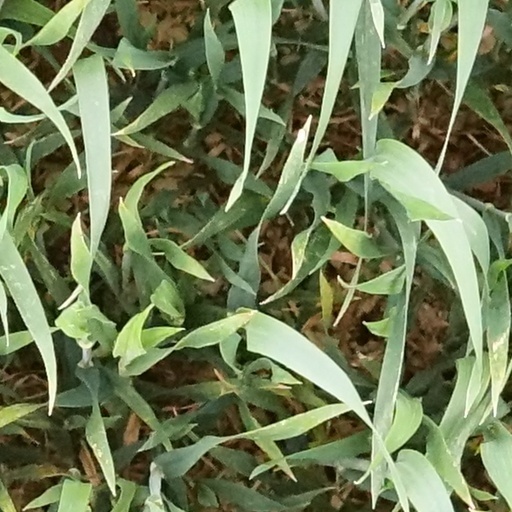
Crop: wheat